Indian Institute of Management Kashipur

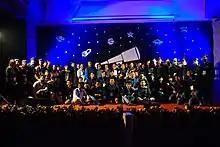
The Organizing Team of TEDxIIMKashipur 2018 with the Speakers

TEDxIIMKashipur is an independently organized event under the aegis of TED consisting of a series of talks by various accomplished and eminent personalities.